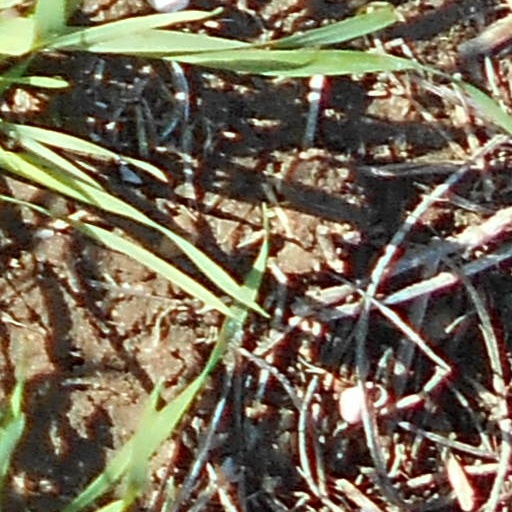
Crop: wheat